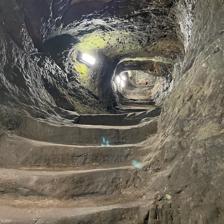
Label: view